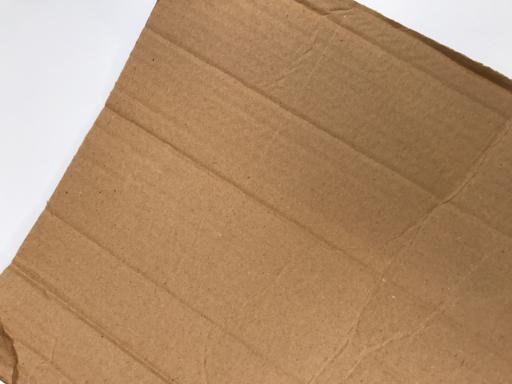
Waste category: cardboard